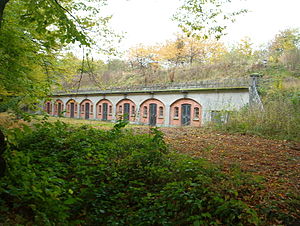
Vestvolden
Et af de på strækningen opførte fredskrudtmagasiner (fra 1903).
Vestvolden var en del af Københavns Landbefæstning. Den blev opført 1888-92 som et ca. 13 km langt voldanlæg vest for København, strækkende sig fra Køge Bugt i syd til Utterslev Mose i nord. Det ligger i flere kommuner: Københavns Kommune, Brøndby Kommune, Rødovre Kommune og Hvidovre Kommune.